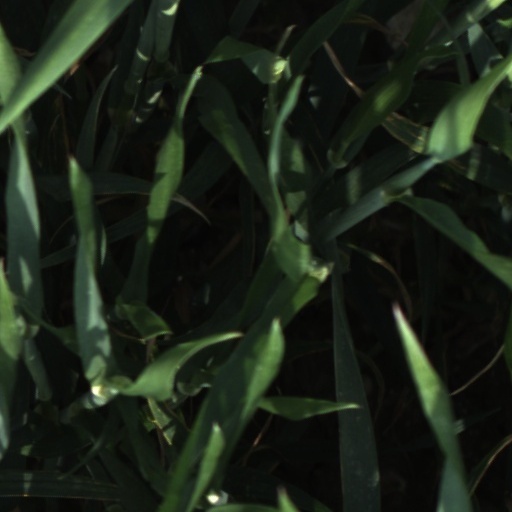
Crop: wheat